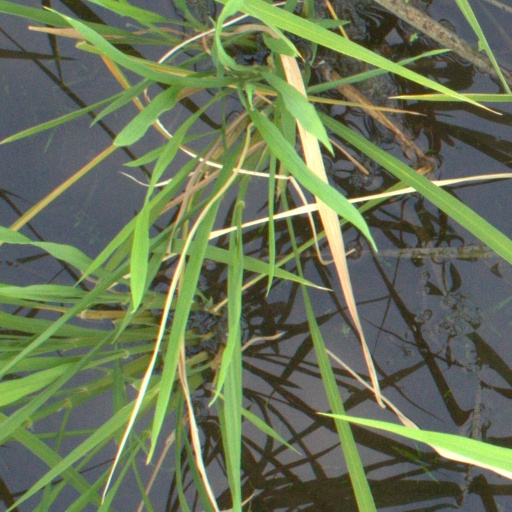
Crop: rice